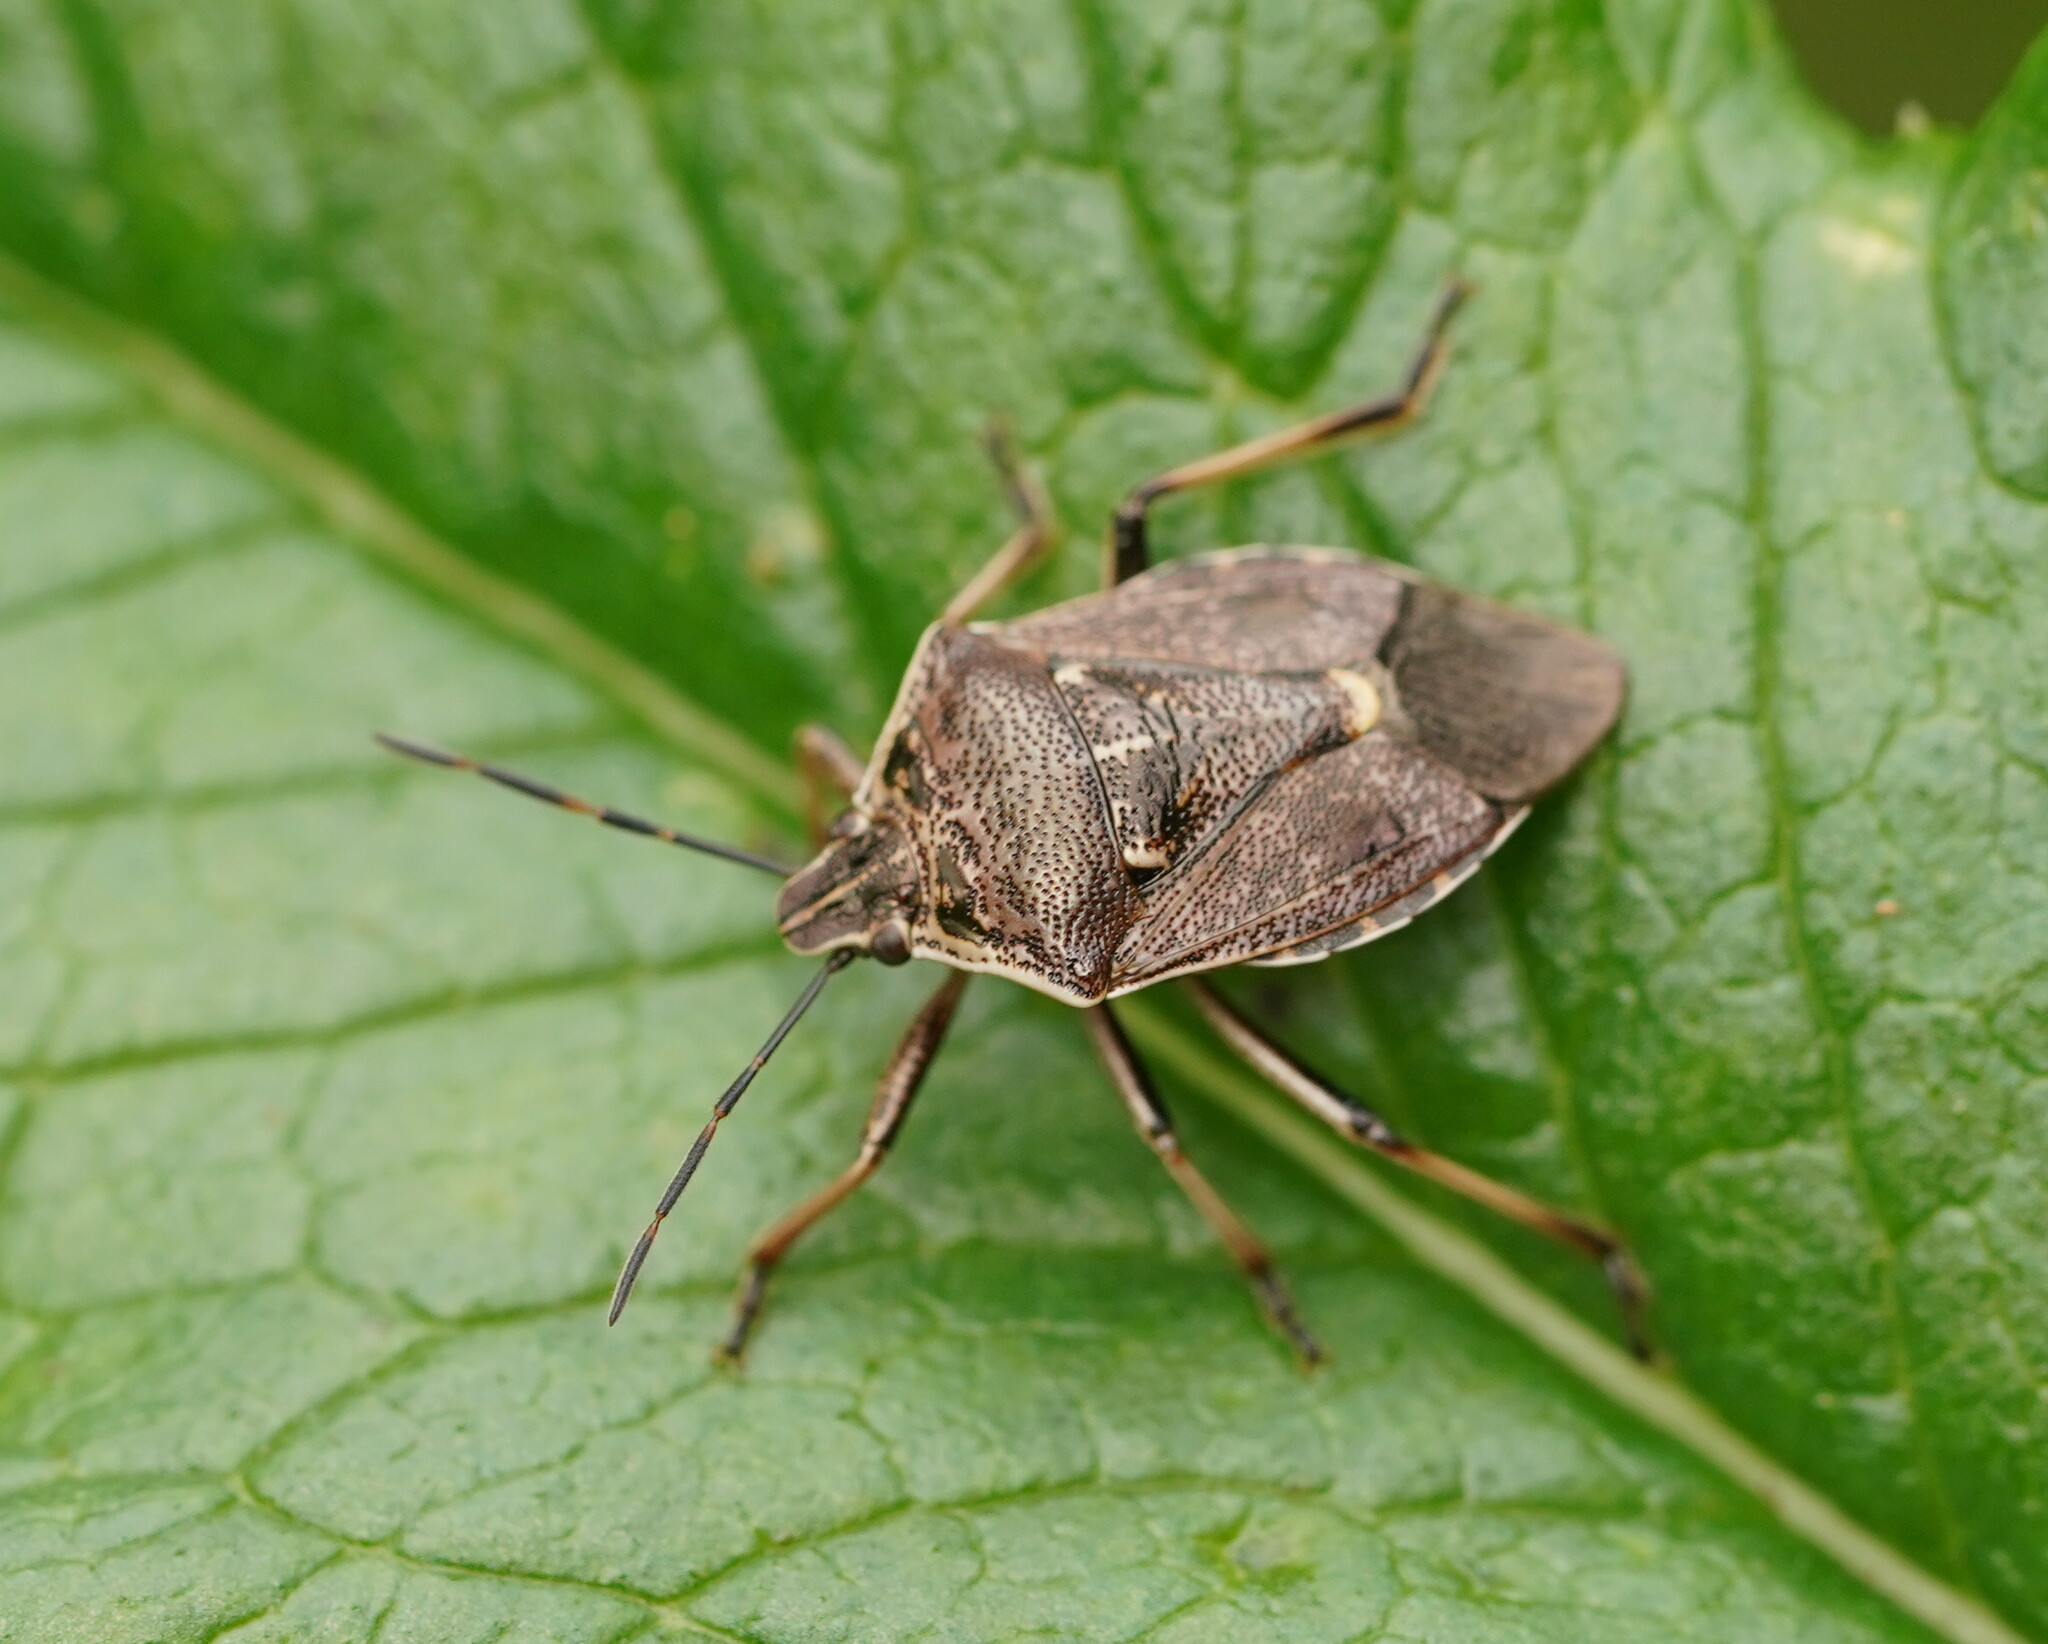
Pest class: stink_bug